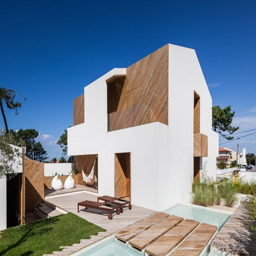
person updates a coastal house